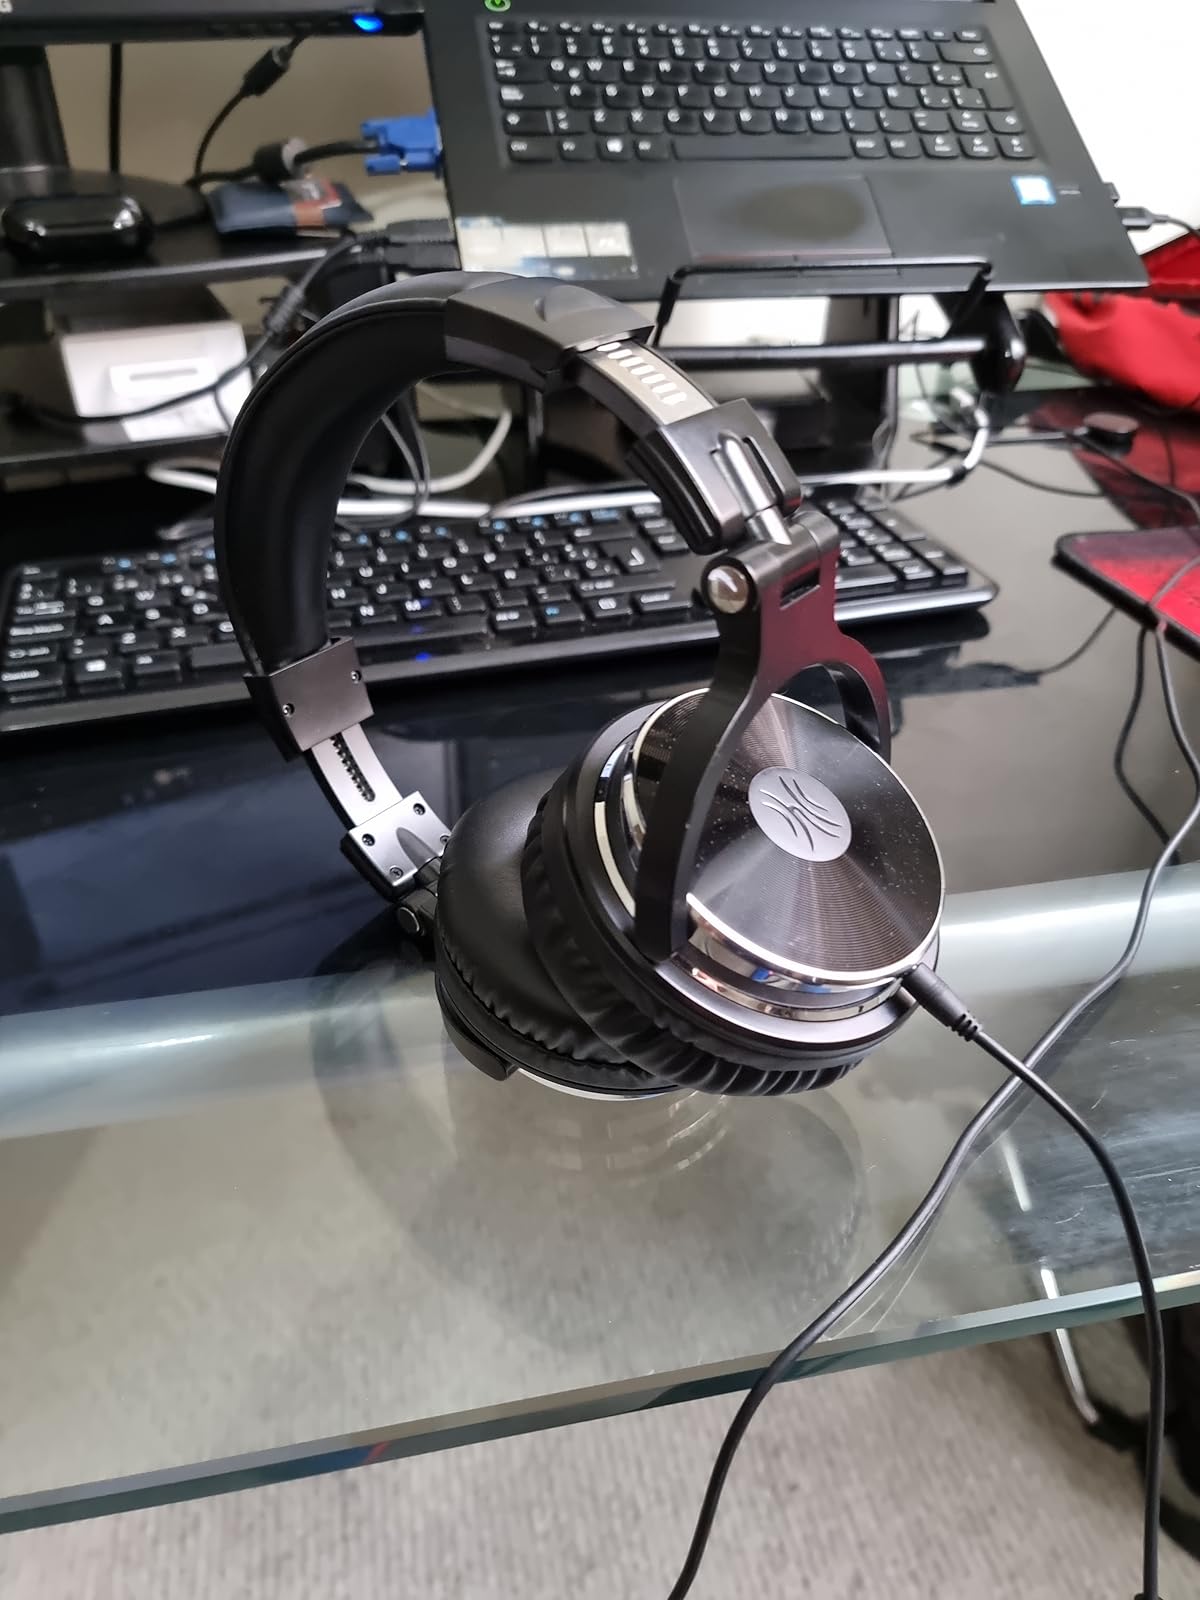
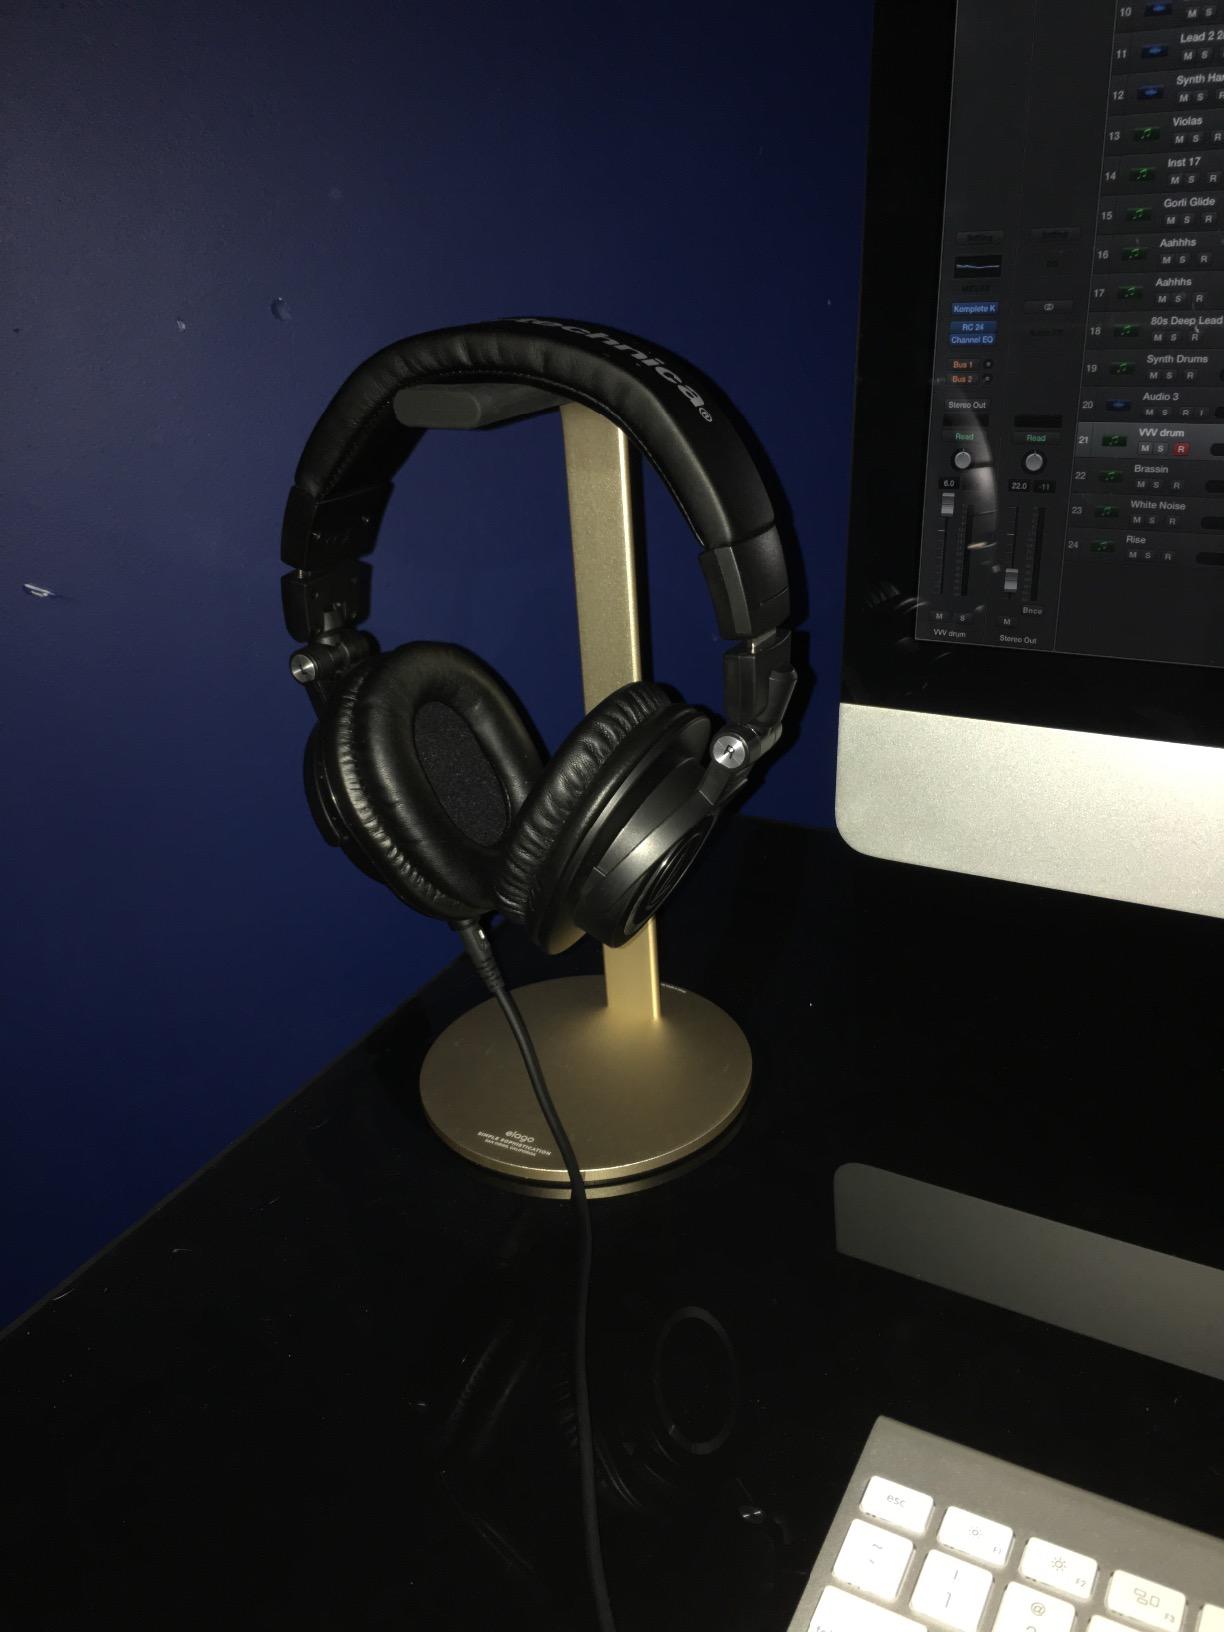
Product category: headphones
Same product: no